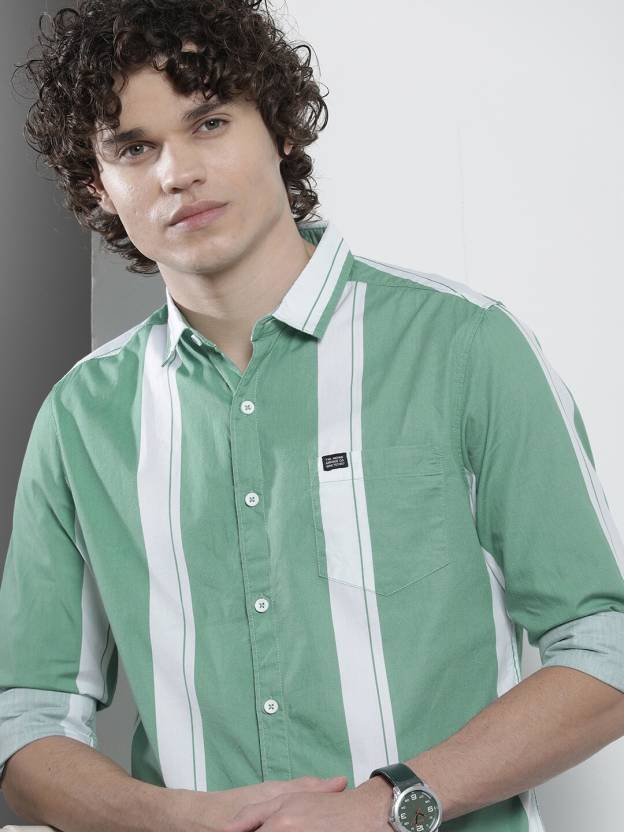
Product: Men Regular Fit Printed Cut Away Collar Casual Shirt
Price: ₹571
Colors: Green
Pattern: Printed
Description: Green Regular Printed Shirt